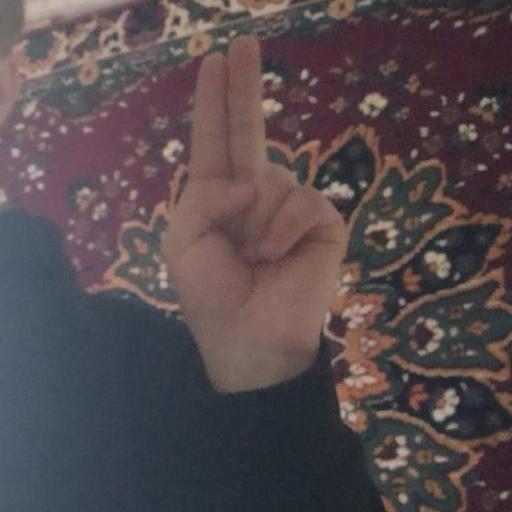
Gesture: two_up